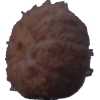
Label: orange_peeled